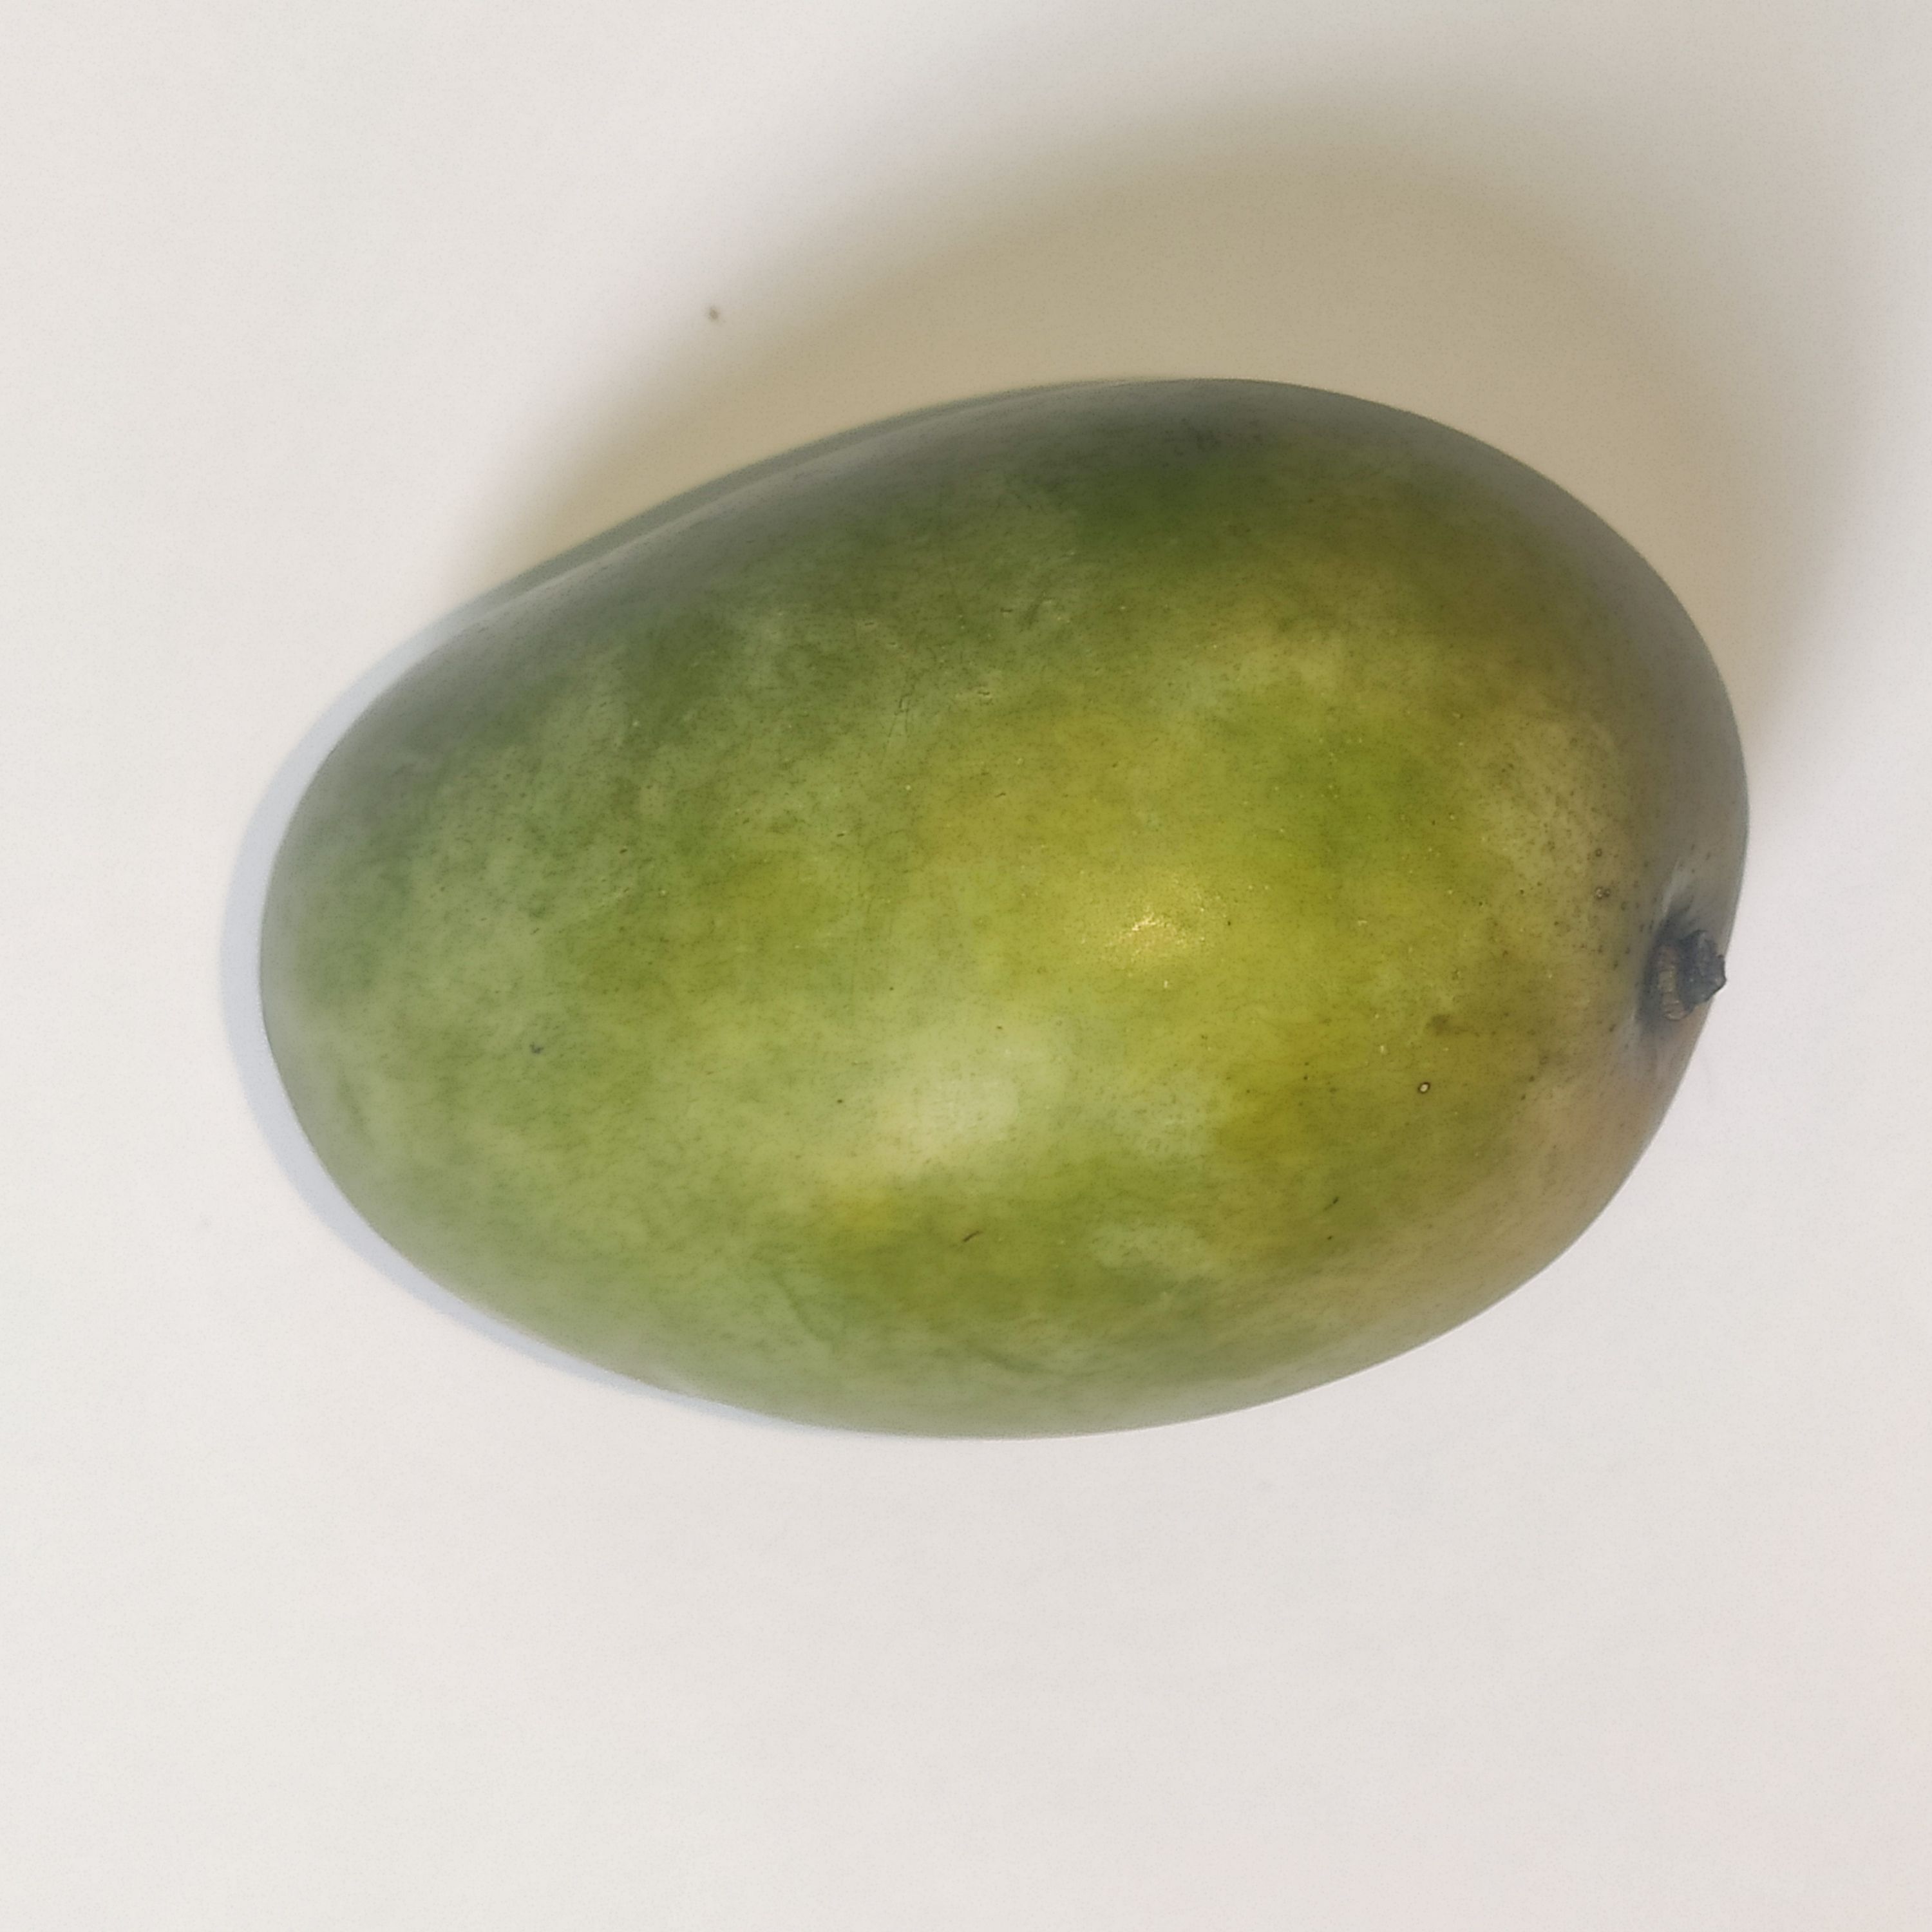
Fruit: mango
Grade: 1st-grade